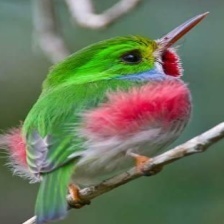
Species: CUBAN TODY
Scientific name: TODUS MULTICOLOR